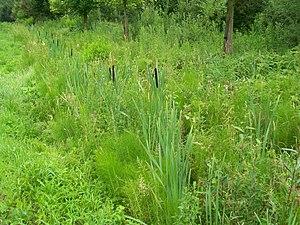
Le marais de Fosse, route du Marais.
Roberval est une commune française située dans le département de l'Oise, en région Hauts-de-France.